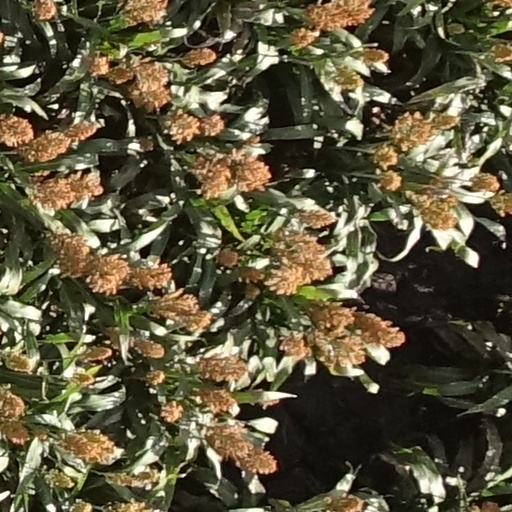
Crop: sorghum